Noonamah, Northern Territory

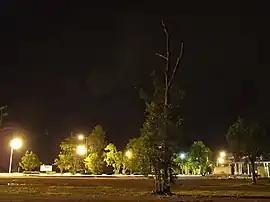

Noonamah is an outer rural suburban area of Darwin. it is 45 km southeast of the Darwin CBD. Its Local Government Area is the Litchfield Municipality. The suburb is mostly a rural area, but has been experiencing strong growth in population and development. The Elizabeth River flows through Noonamah towards the East Arm of Darwin Harbour.